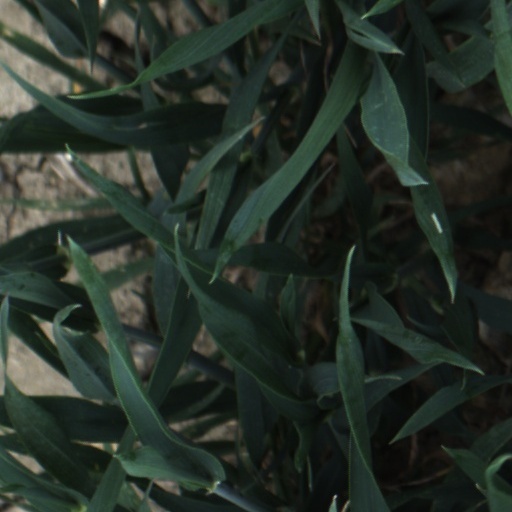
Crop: wheat